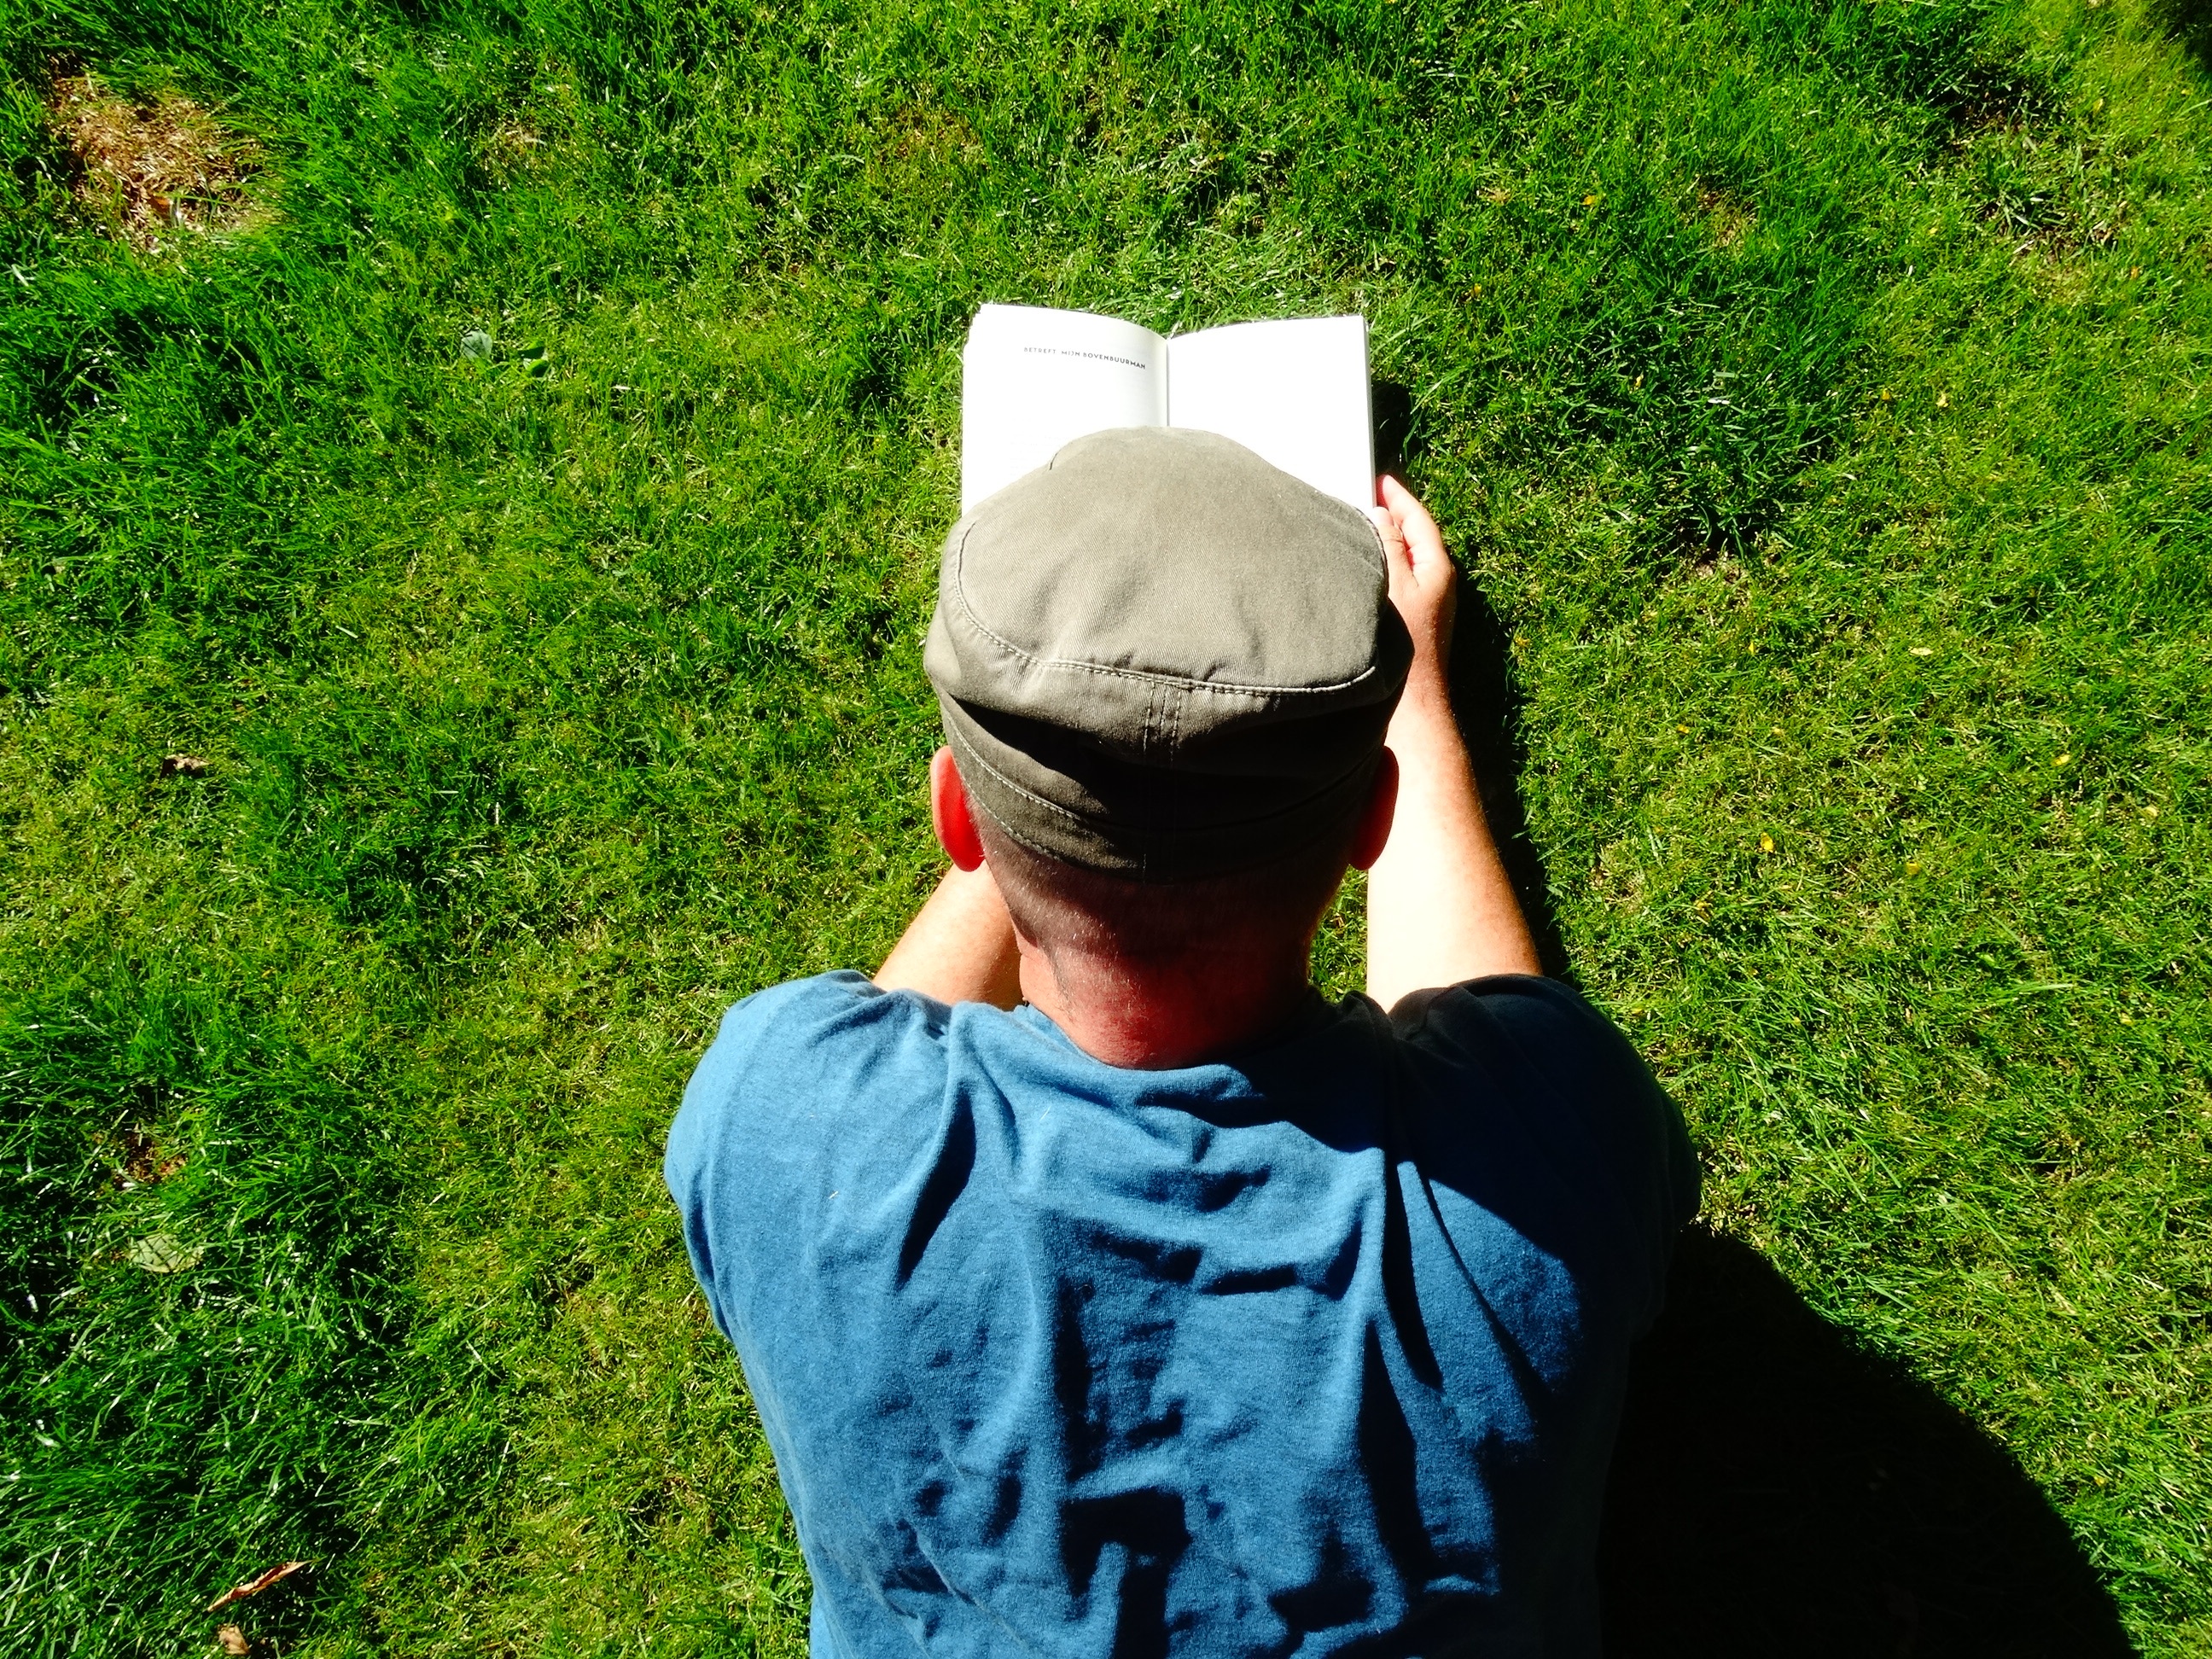
tree, nature, grass, book, read, leaf, green, relax, garden, books, are